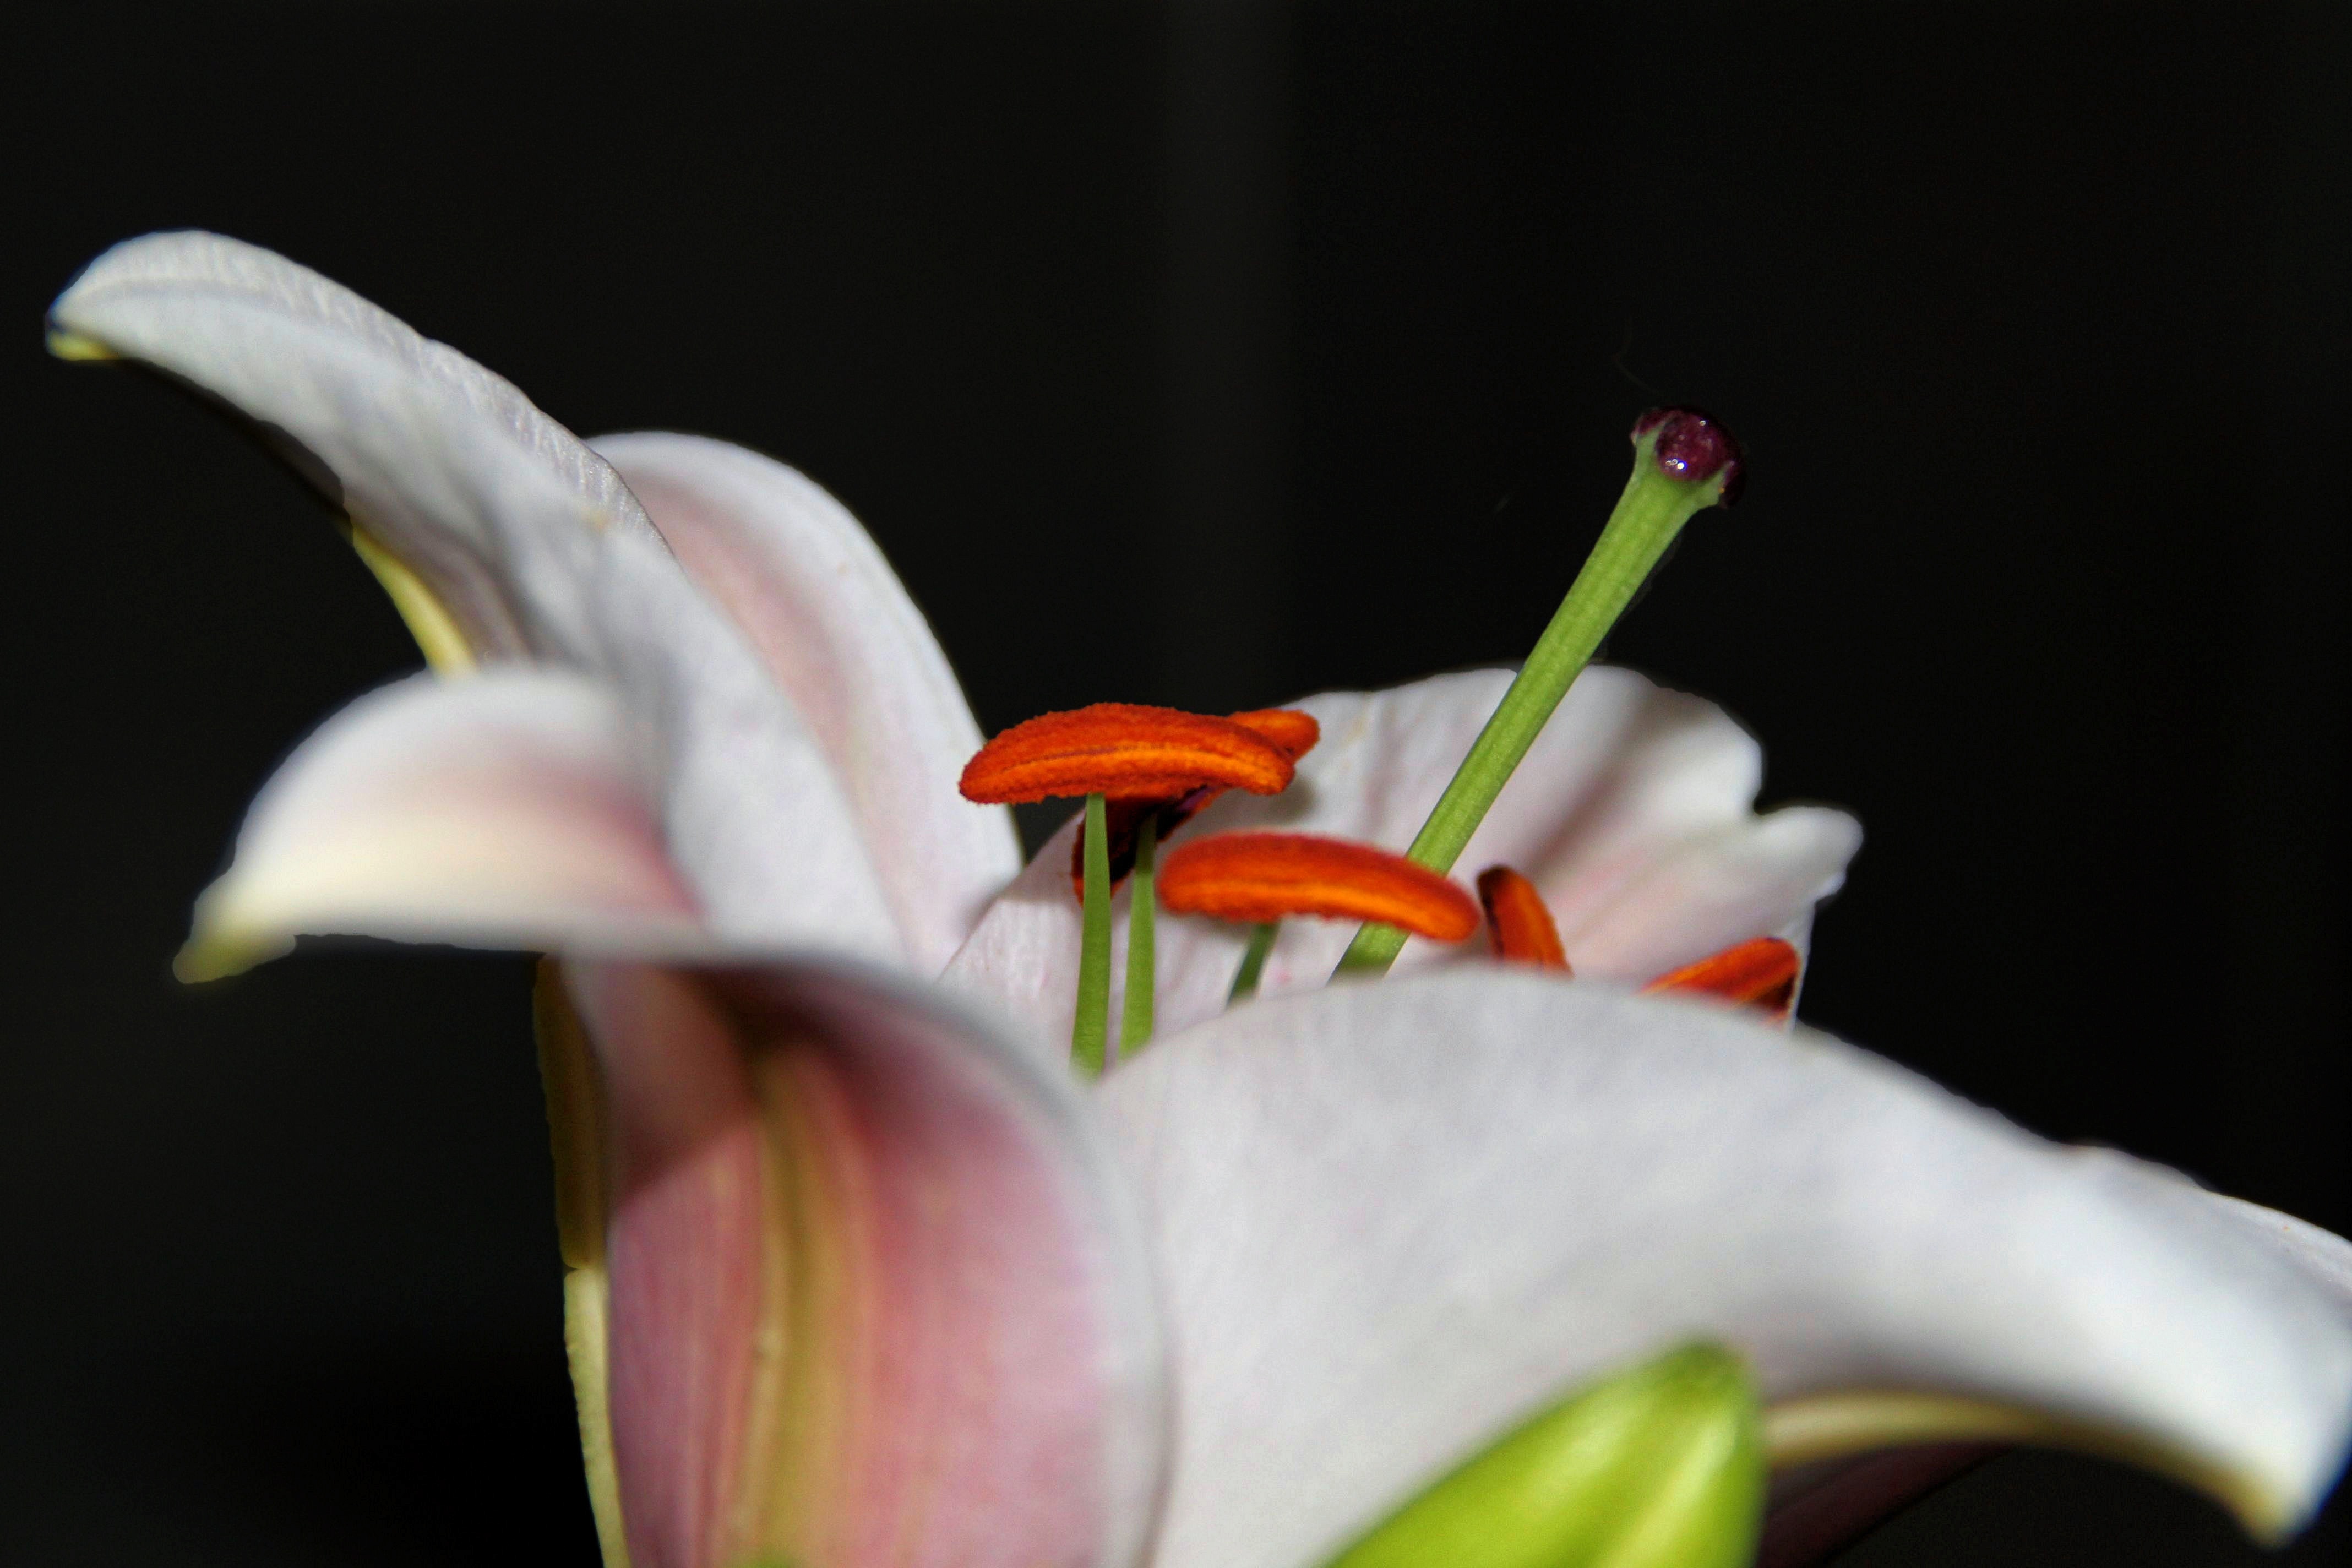
blossom, plant, photography, leaf, flower, petal, bloom, botany, flora, flowers, close up, pistil, lily, daylily, macro photography, blossomed, flowering plant, plant stem, land plant